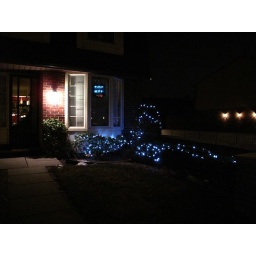
My christmas lights in front of my house. Yes, that *is* a Bates Motel sign in my kitchen window.